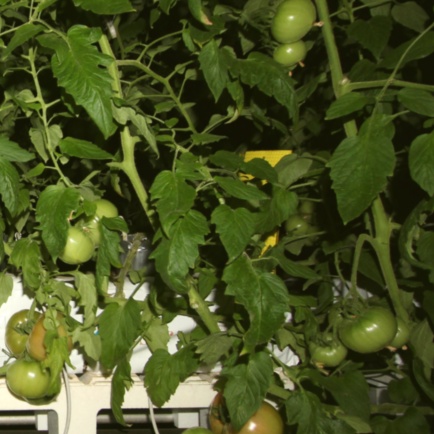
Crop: tomato